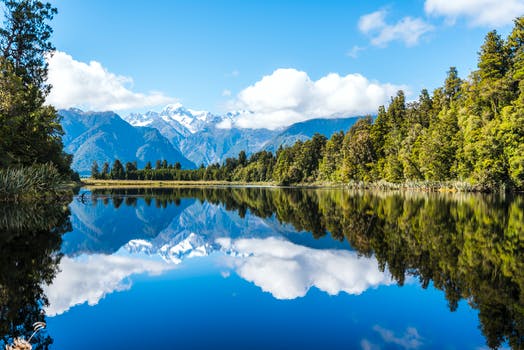
Label: No Watermark